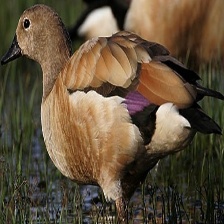
Species: RUDDY SHELDUCK
Scientific name: TADORNA FERRUGINEA
ImageNet parent category: drake